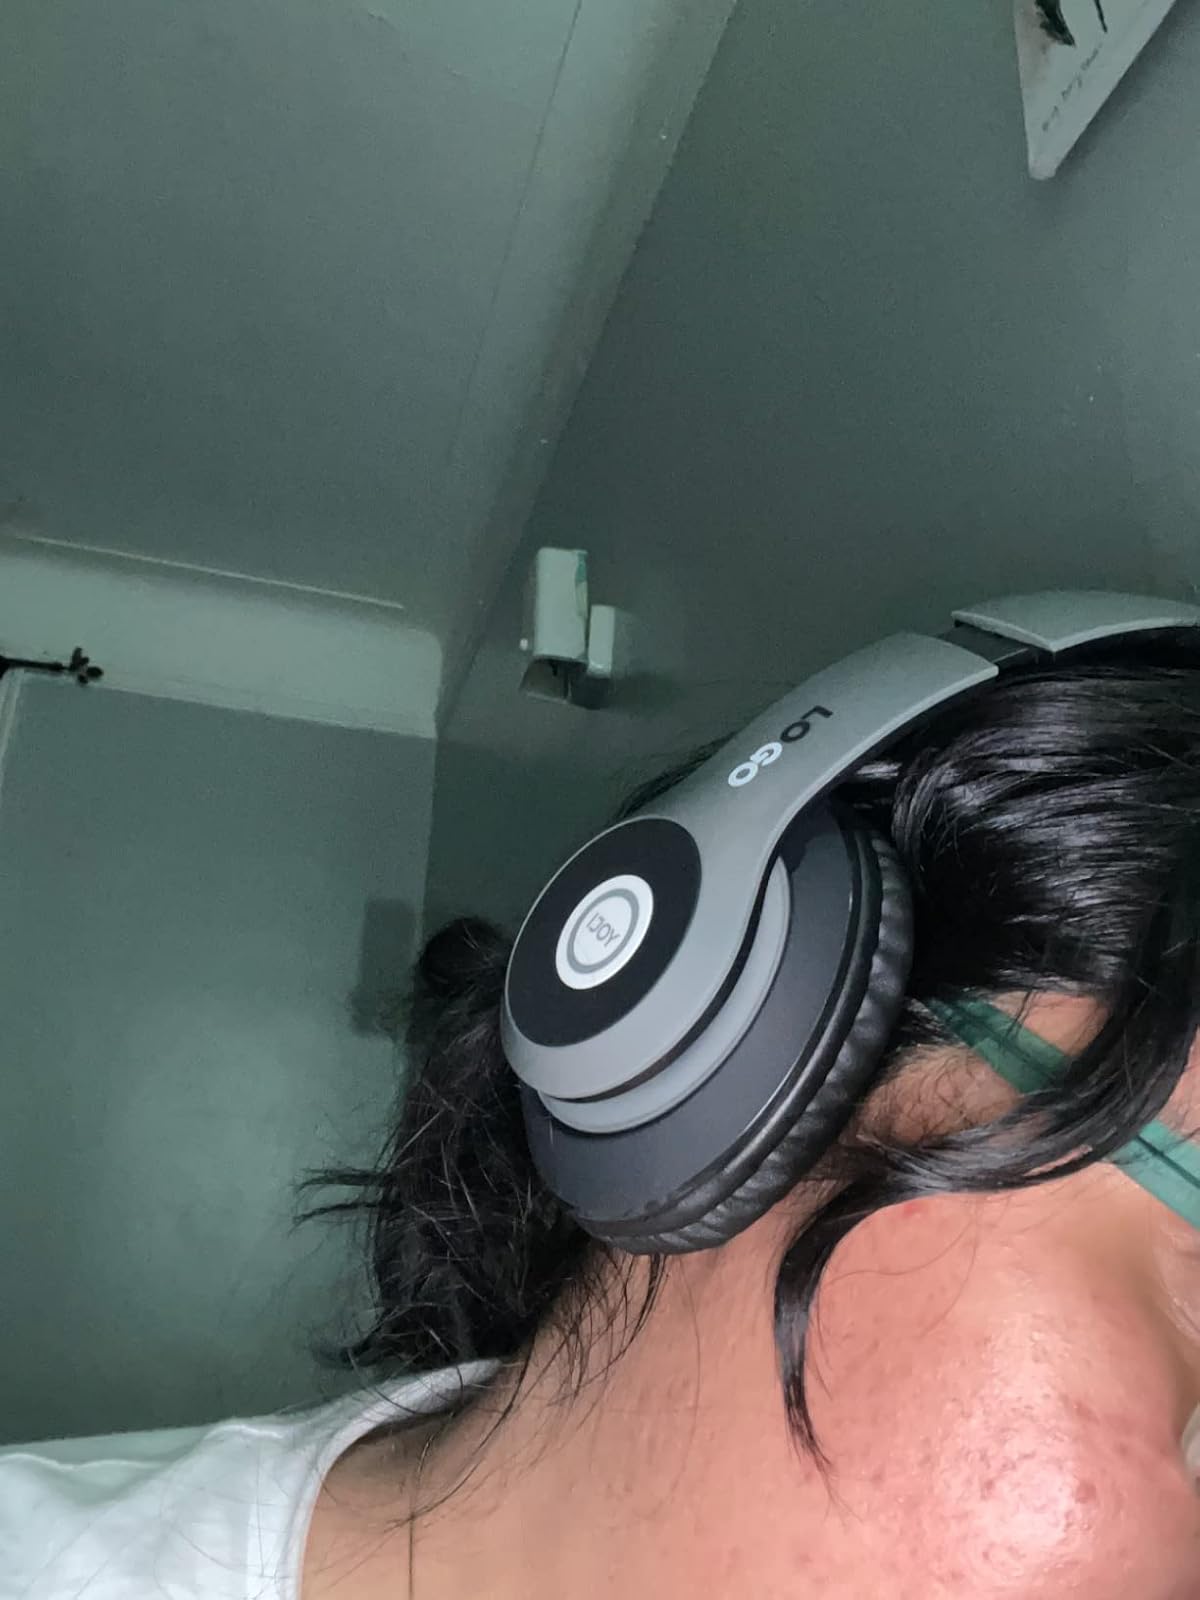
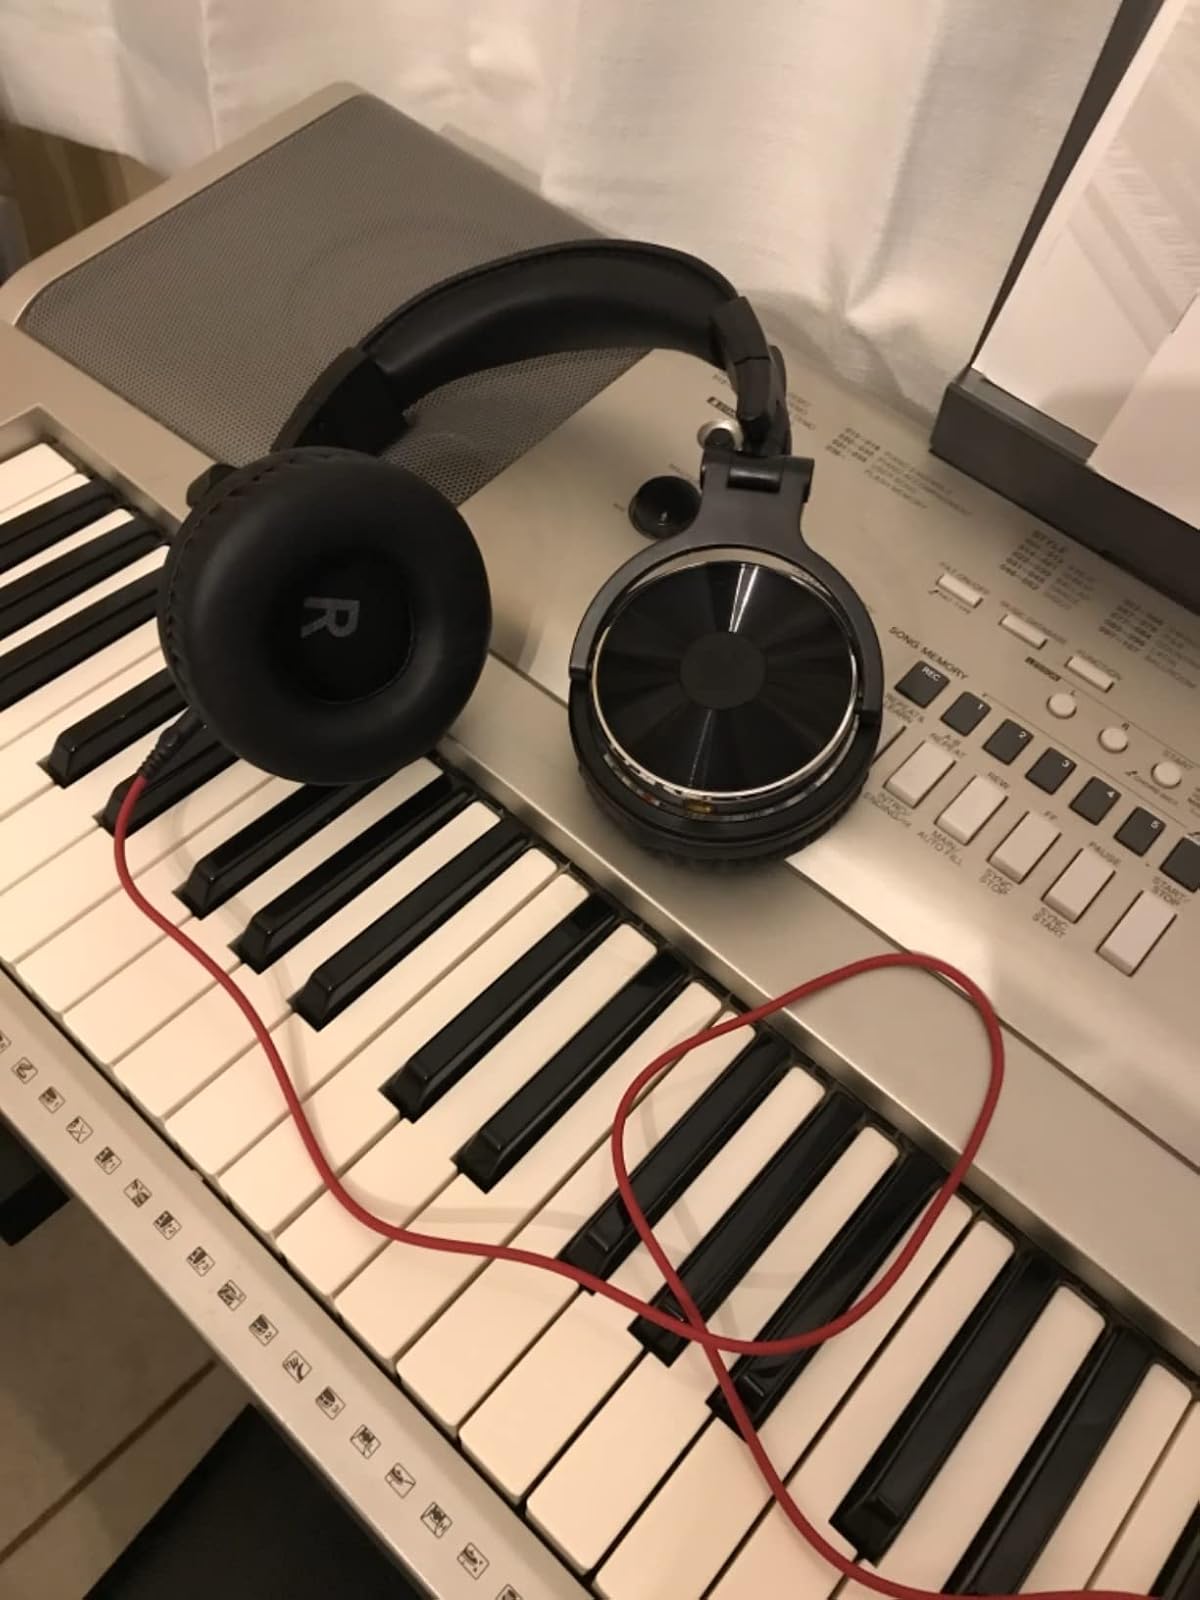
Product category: headphones
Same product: no